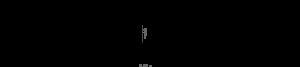
Le Kaiten était un sous-marin de poche suicide conçu autour de la torpille Type 93 par la Marine impériale japonaise dans l'étape finale de la Seconde Guerre mondiale.